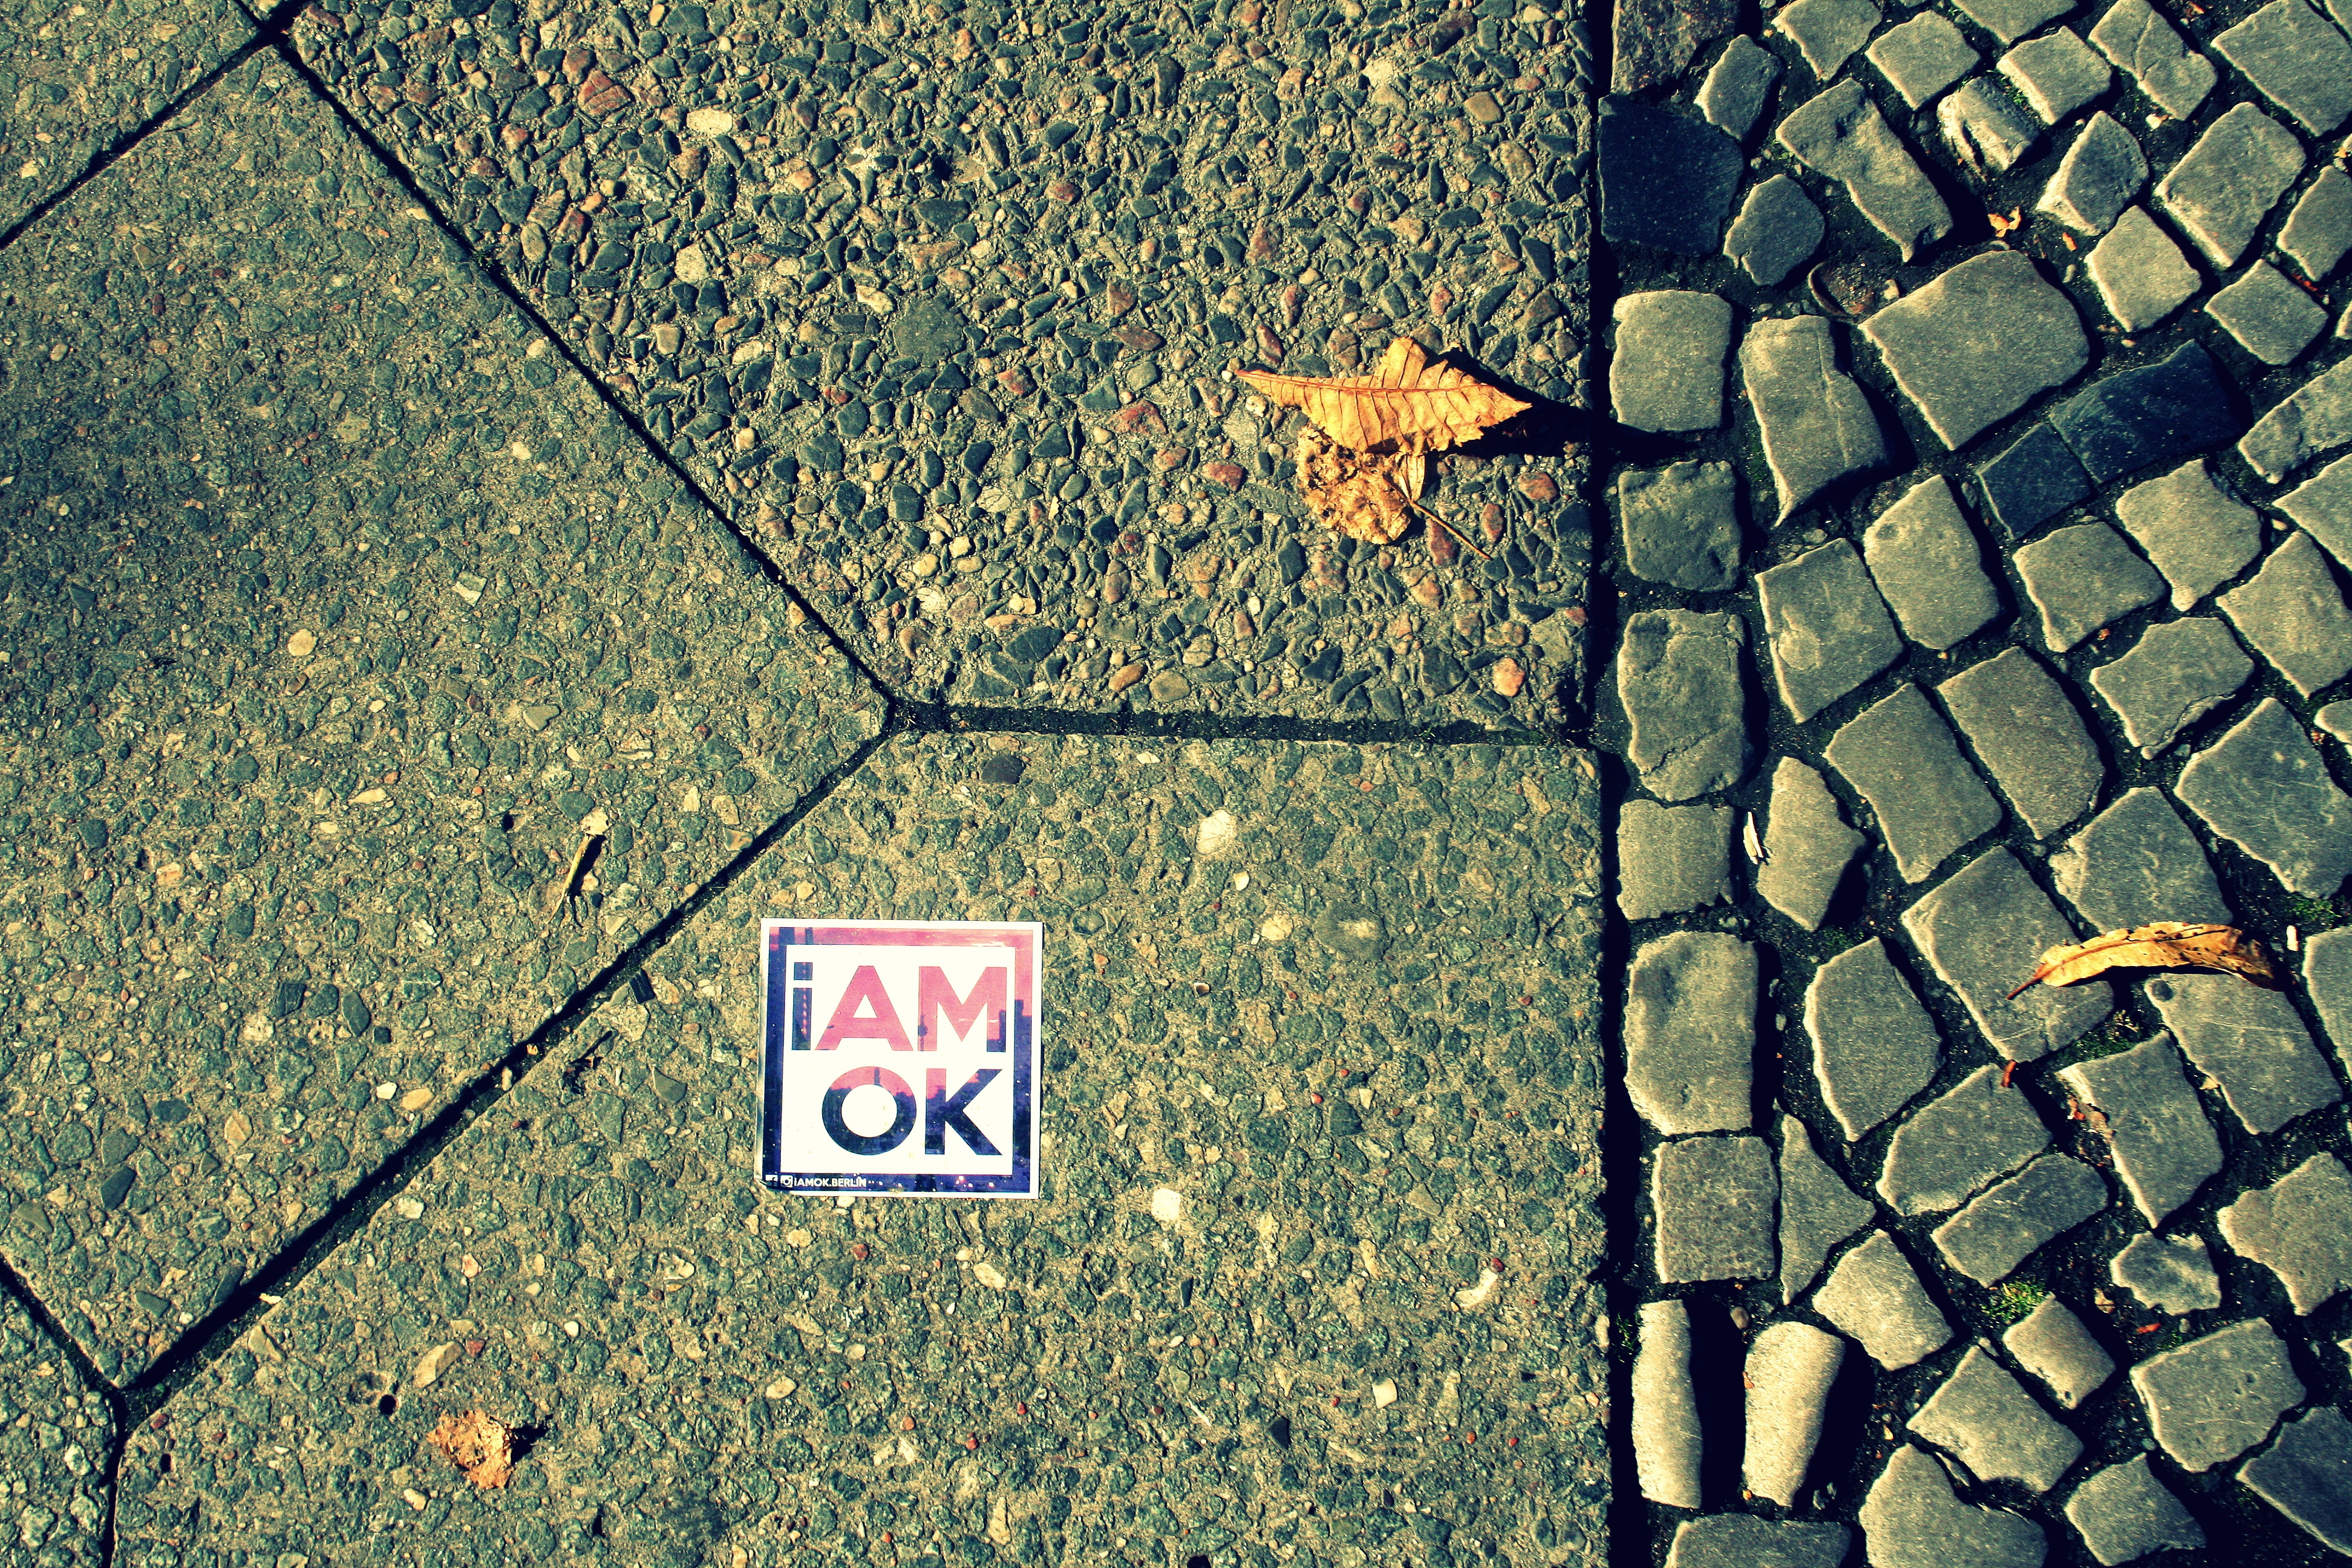
tree, sunlight, texture, leaf, wall, walkway, summer, reflection, autumn, soil, berlin, screenshot, road surface